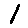
Label: 1